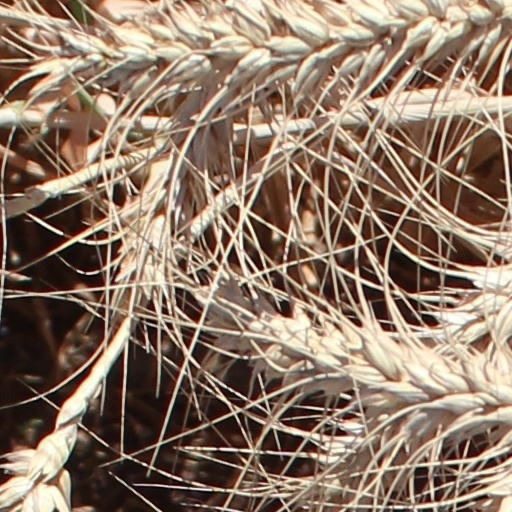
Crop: wheat